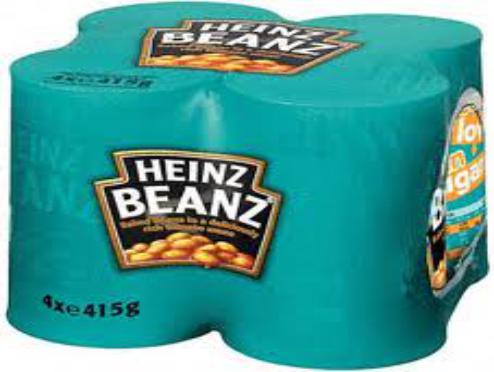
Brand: Heinz Baked Beans
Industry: Food